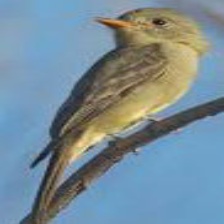
Species: GREATER PEWEE
Scientific name: CONTOPUS PERTINAX